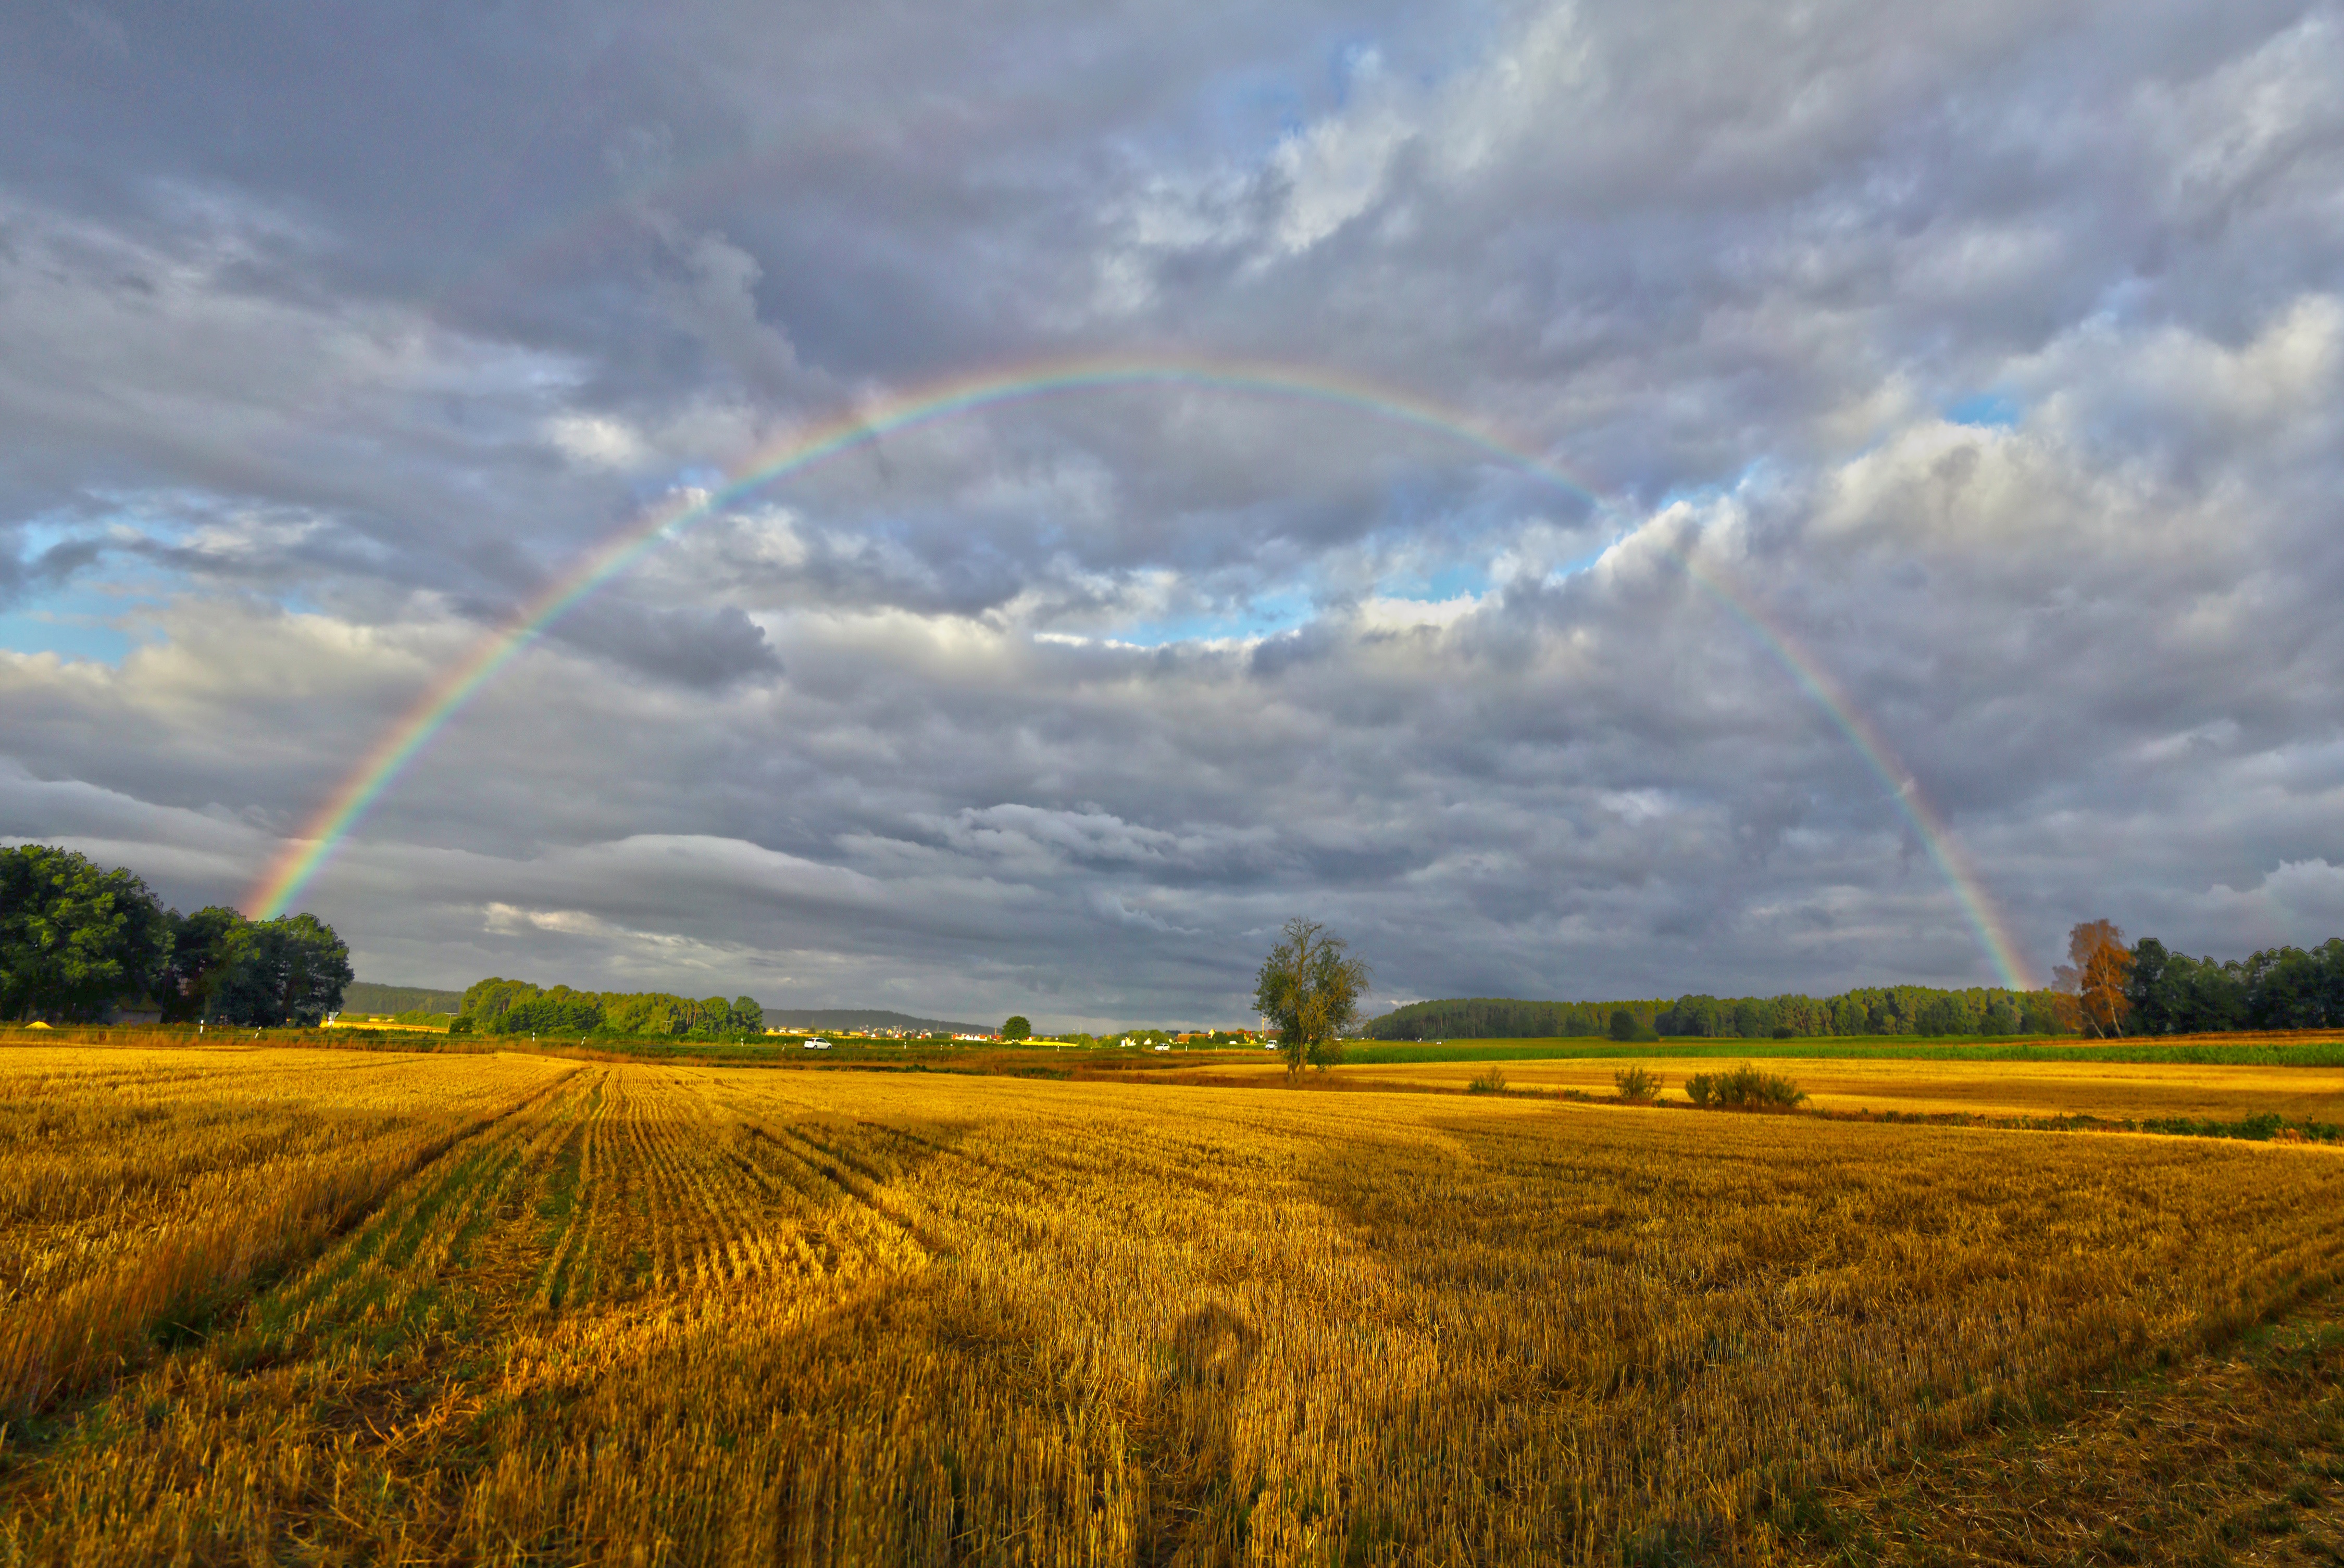
landscape, grass, horizon, cloud, plant, sky, field, farm, meadow, prairie, sunlight, morning, wind, summer, food, crop, agriculture, plain, rapeseed, clouds, rainbow, grassland, brassica, rural area, paddy field, meteorological phenomenon, grass family